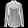
Label: Shirt